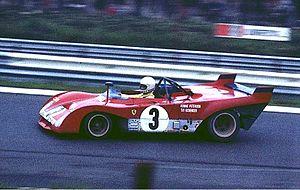
Tim Schenken est un pilote automobile australien né le 26 septembre 1943 à Gordon. Schenken a notamment disputé 34 Grands Prix de Formule 1 entre 1970 et 1974. Il a inscrit un total de 7 points, son meilleur résultat en course étant une troisième place, lors du Grand Prix d’Autriche 1971. Il est maintenant directeur de course du Grand Prix d'Australie.